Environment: real
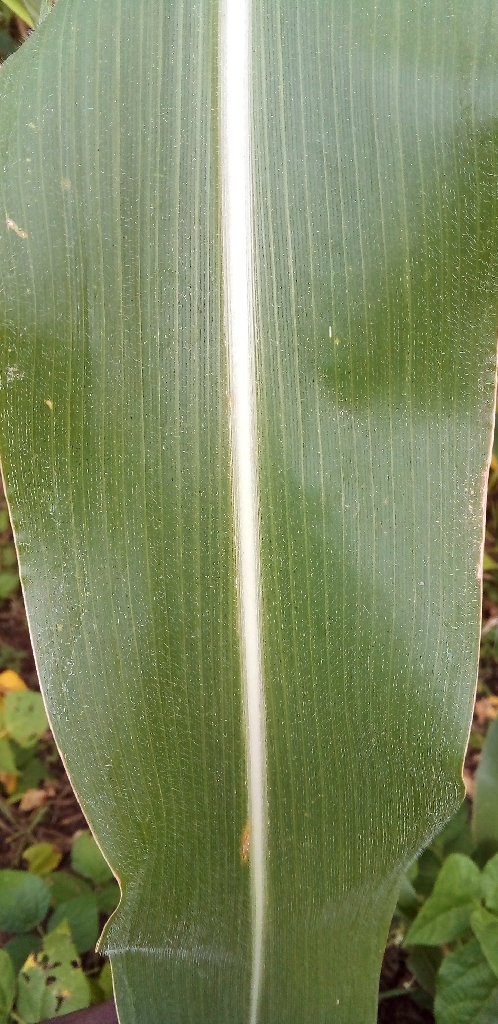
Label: healthy